1999 Football League Second Division play-off final

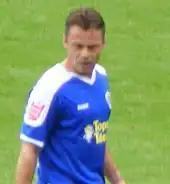
Paul Dickov "(pictured in 2008)" scored the equalising goal five minutes into injury time.

The match kicked off at around 3.00p.m. on 30 May 1999. In the first minute, Dickov's overhead kick struck Ashby's hand in the Gillingham penalty area but referee Halsey did not award a penalty kick. Goater then saw his shot hit the Gillingham goalpost. Gillingham's first goal-scoring chance came from Mick Galloway, who had a shot from close range saved by a diving Weaver. After 26 minutes, City's Terry Cooke crossed the ball into the penalty area, where Horlock headed it towards goal, but it was saved by Gillingham's Bartram. Both teams had further goal-scoring opportunities in the second half. For Gillingham, Nicky Southall crossed the ball to Mark Saunders, but his shot went wide of the goal, and Asaba was tackled by City's Ian Bishop when in a potential scoring position. After 70 minutes, Weaver saved a strongly-hit shot from Gillingham's Paul Smith, and five minutes later Cooke was again involved for City, as he set up Goater, whose shot went past Bartram but hit the goalpost. The BBC characterised much of the match as "ordinary" and suggested that both teams were somewhat overawed by the high-profile setting.